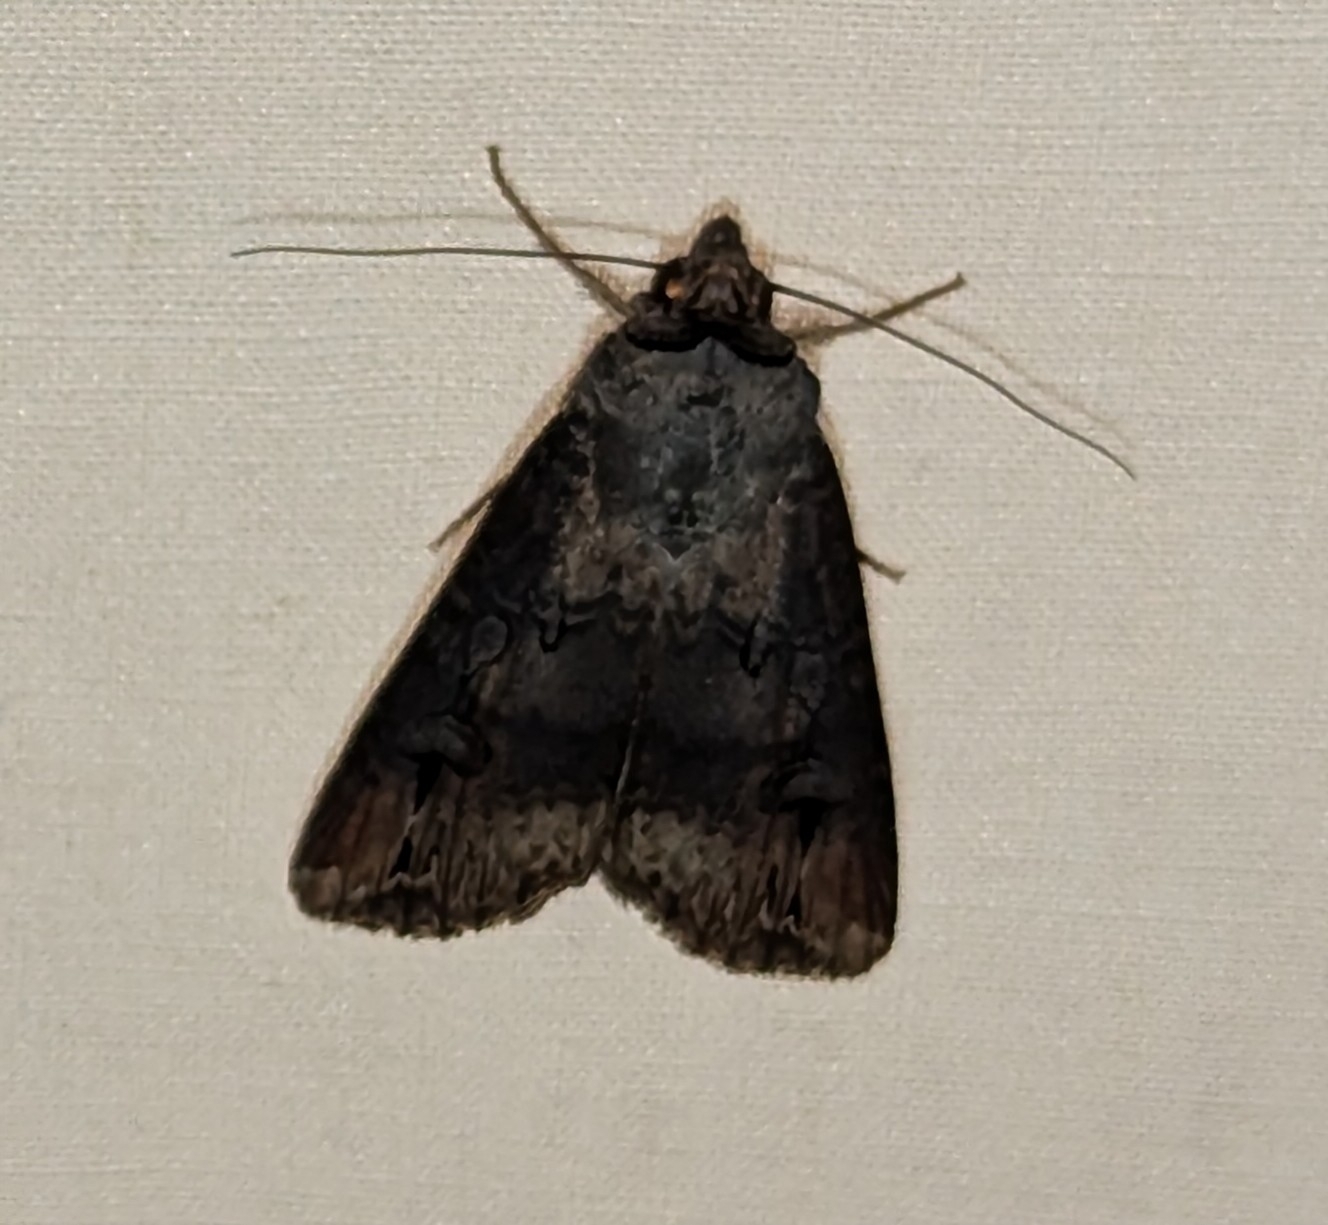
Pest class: cutworms